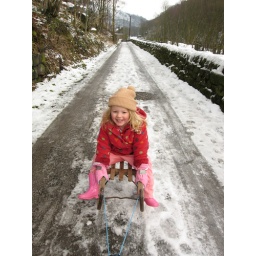
sledging in a nookie bear hat (original '70s issue)